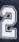
Number: 2